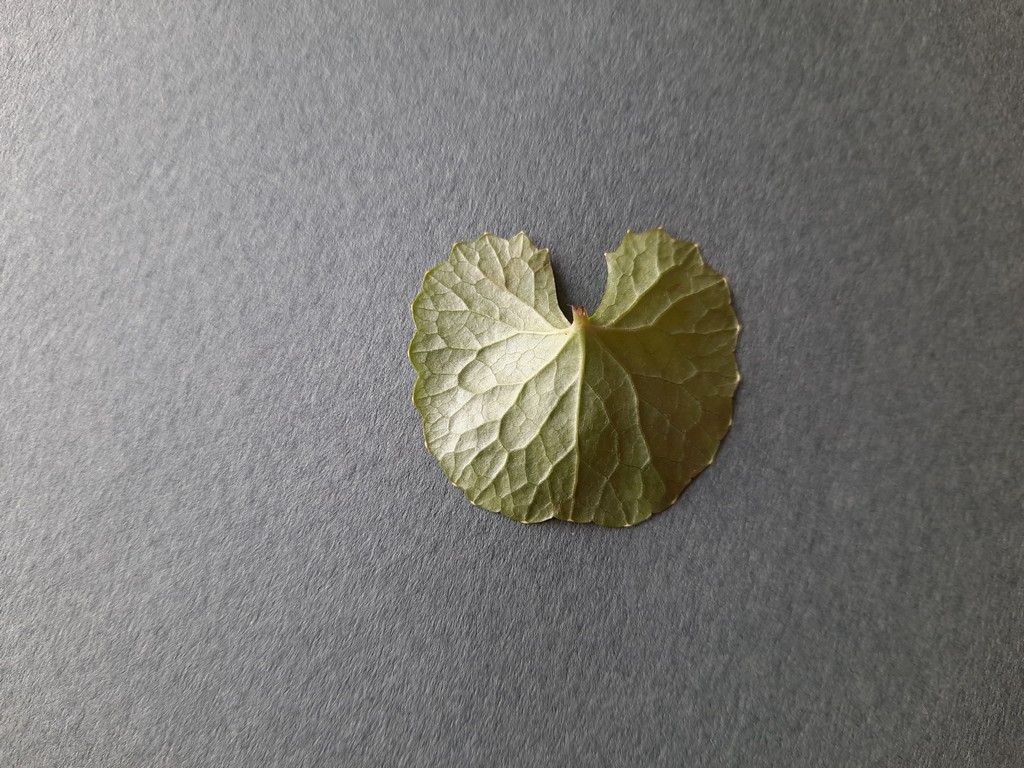
Label: Healthy